Waikato River

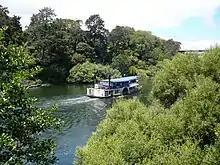
Waipa Delta ran cruises on the Waikato River at Hamilton from 1985 to 2009

A ferry service along part of its length was for years conducted by Caesar Roose, several of whose descendants still live beside it. He brought the 1894 400-passenger steamer "Manuwai" from the Whanganui in 1920. In 1924 a Cambridge to Port Waikato excursion was being run 2 or 3 times a year, taking 12 to 14 hours downstream and a few hours longer upstream; for example steamers in 1939 took about 90 minutes from Ngāruawāhia to Hamilton. "Manuwai" sank at her moorings in 1938, but was taken to Mercer for repair in 1939, where she was converted to a barge. Several of the old steamers remain under, or beside the river, including the "Manuwai", "Rawhiti" (built 1925) and "Freetrader" on the west bank just south of Mercer. A 1928 article listed 14 boats that had provided river services. To improve navigation, rocks in the Narrows at Tamahere were removed in 1919.